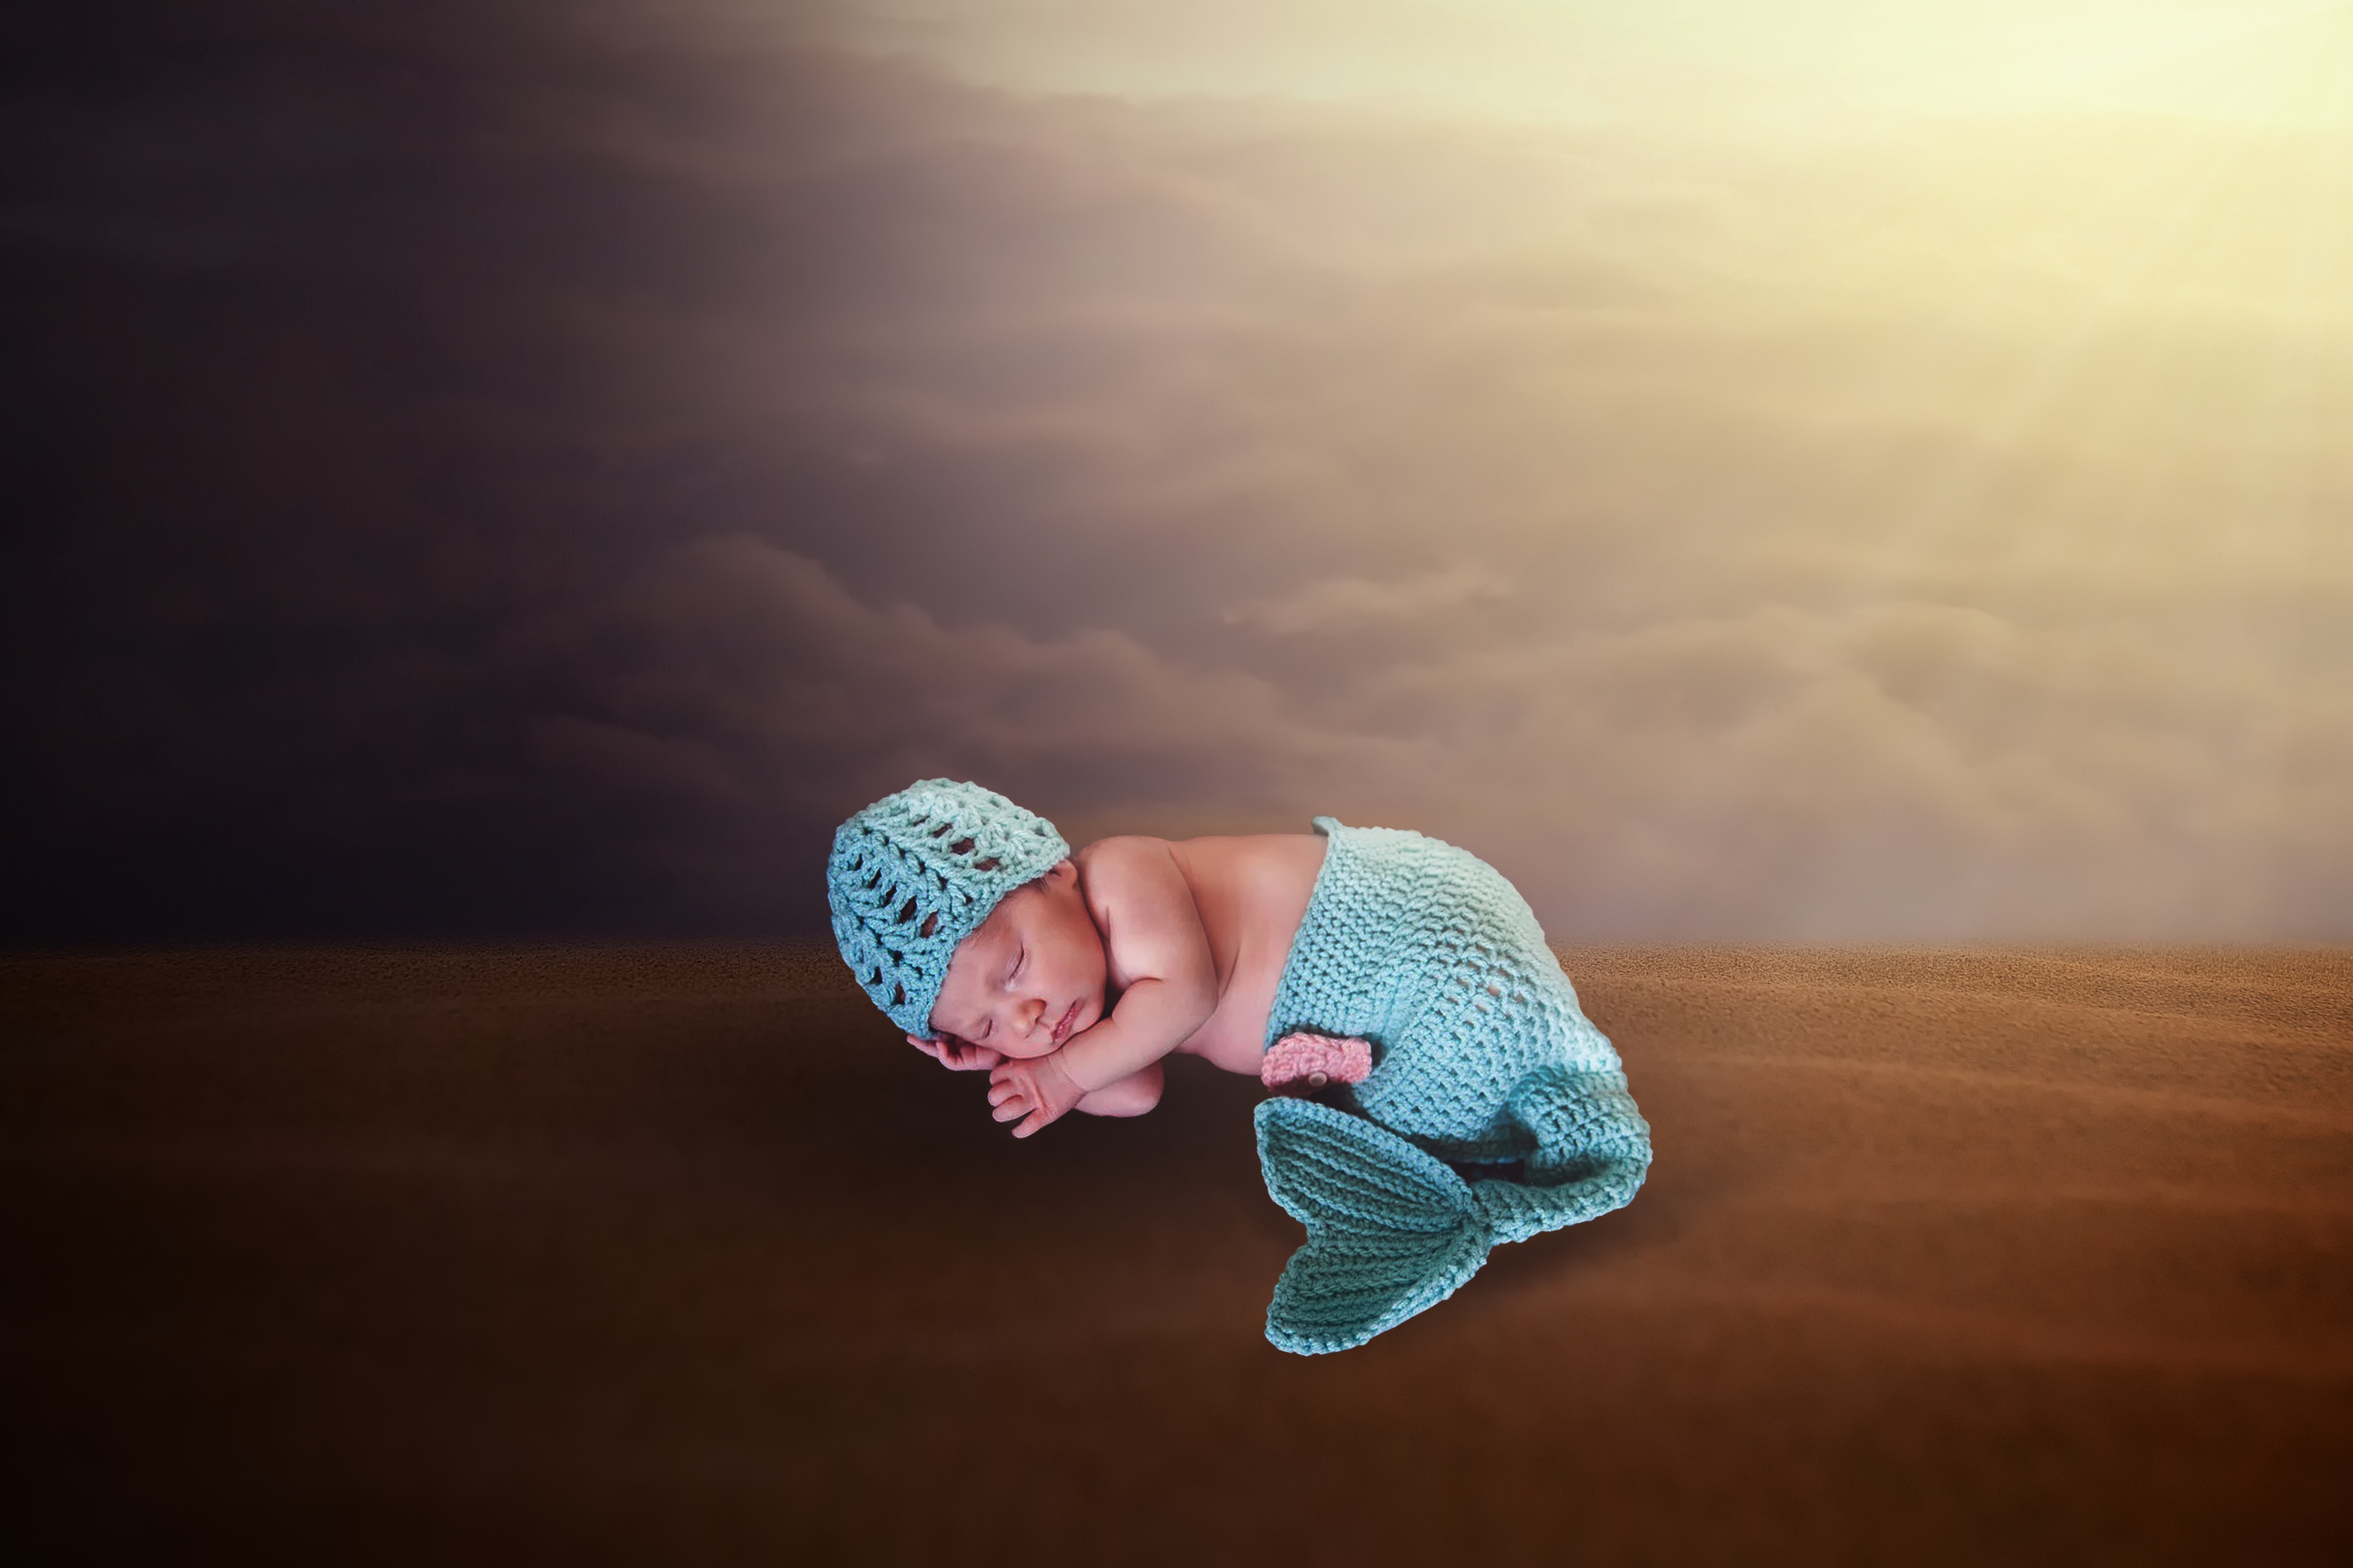
hand, person, girl, sun, photography, sunlight, morning, desert, love, color, child, blue, baby, photograph, new born, emotion, mermaid, interaction, asleep, photo manipulation, portrait photography